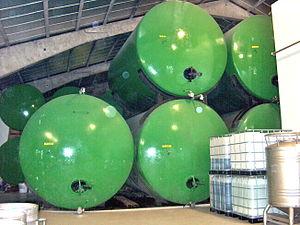
La fabrication de la bière consiste à produire une boisson alcoolisée par la fermentation d'un moût de céréales dont les sucres complexes ont été rendus fermentescibles.
Le lambic est une bière de fermentation spontanée, en principe exclusivement produite dans la vallée de la Senne et dans le Pajottenland. C'est une bière plus ou moins acide selon son âge, sans pétillant ni mousse, et titrant environ 5° d'alcool. Elle est consommée telle quelle et sert aussi de base pour la production du faro, de la gueuze et de la kriek.